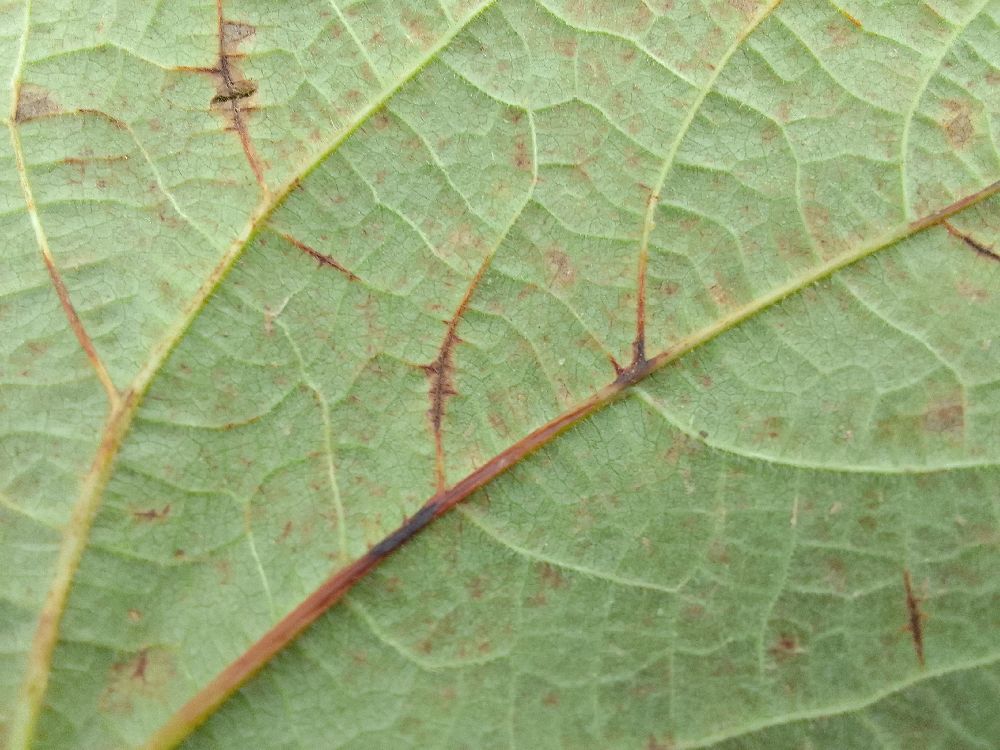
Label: anthracnose